Enrique Larreta

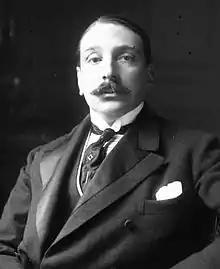
Larreta in 1914

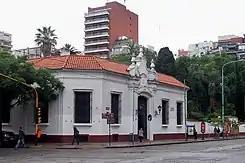
Larreta's house, today the municipal Museum of Spanish Art.

Enrique Rodríguez Larreta (March 4, 1875 – July 6, 1961) was an Argentine writer, academic, diplomat and art collector.